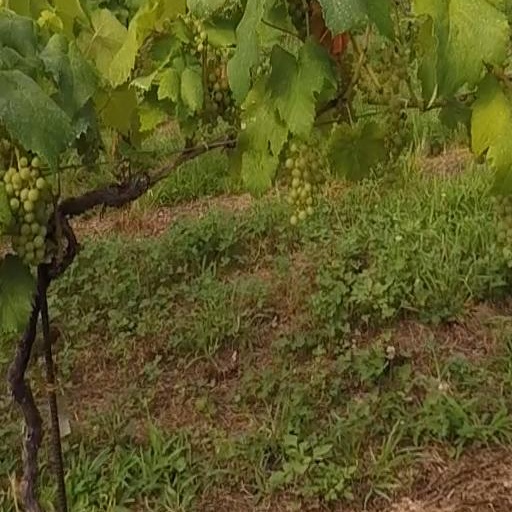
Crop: grape